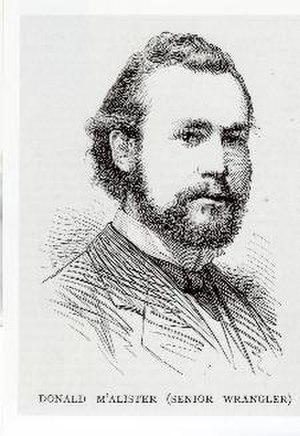
À l'université de Cambridge, un wrangler est un étudiant qui a obtenu les meilleurs résultats scolaires en troisième année de mathématiques.